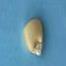
Maize quality: Good